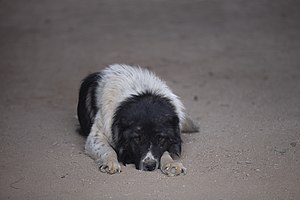
Cynofobi
Cynofobi
Cynofobi
Cynofobi er en angst for hunde.